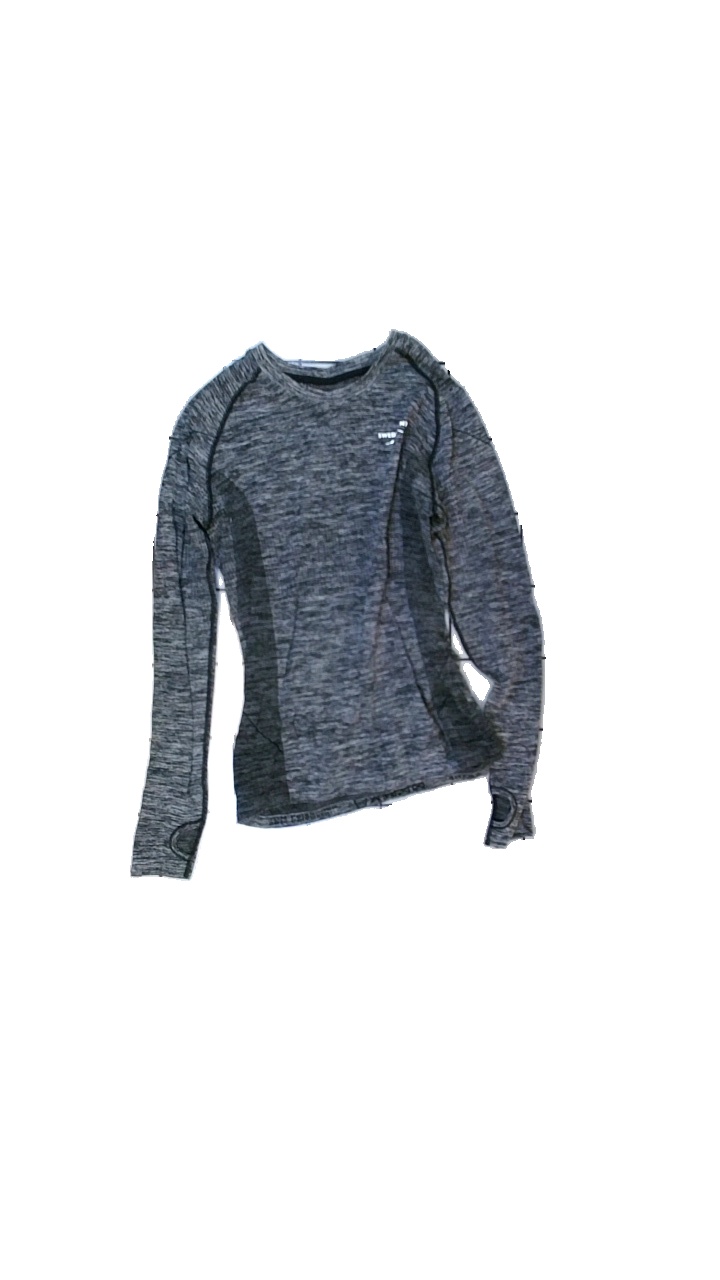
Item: Training Top (Ladies)
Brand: Swedemount
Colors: Grey, White, Black
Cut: Regular, C-collar
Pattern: Other
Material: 70% polyamid, 30% polyester
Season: All
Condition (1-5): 3
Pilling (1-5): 4
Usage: Reuse
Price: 50-100